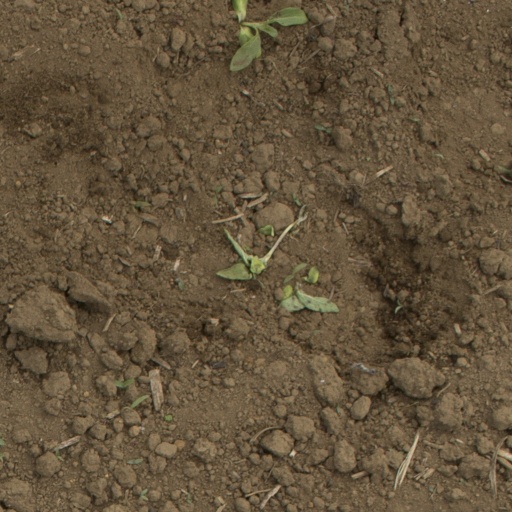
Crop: Jerusalem artichoke